Carl Finnigan

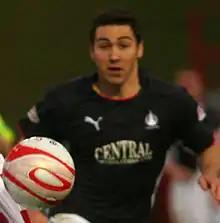
Finnigan in 2009

Carl Finnigan (born 1 October 1986) is an English footballer and plays for Dunston UTS.